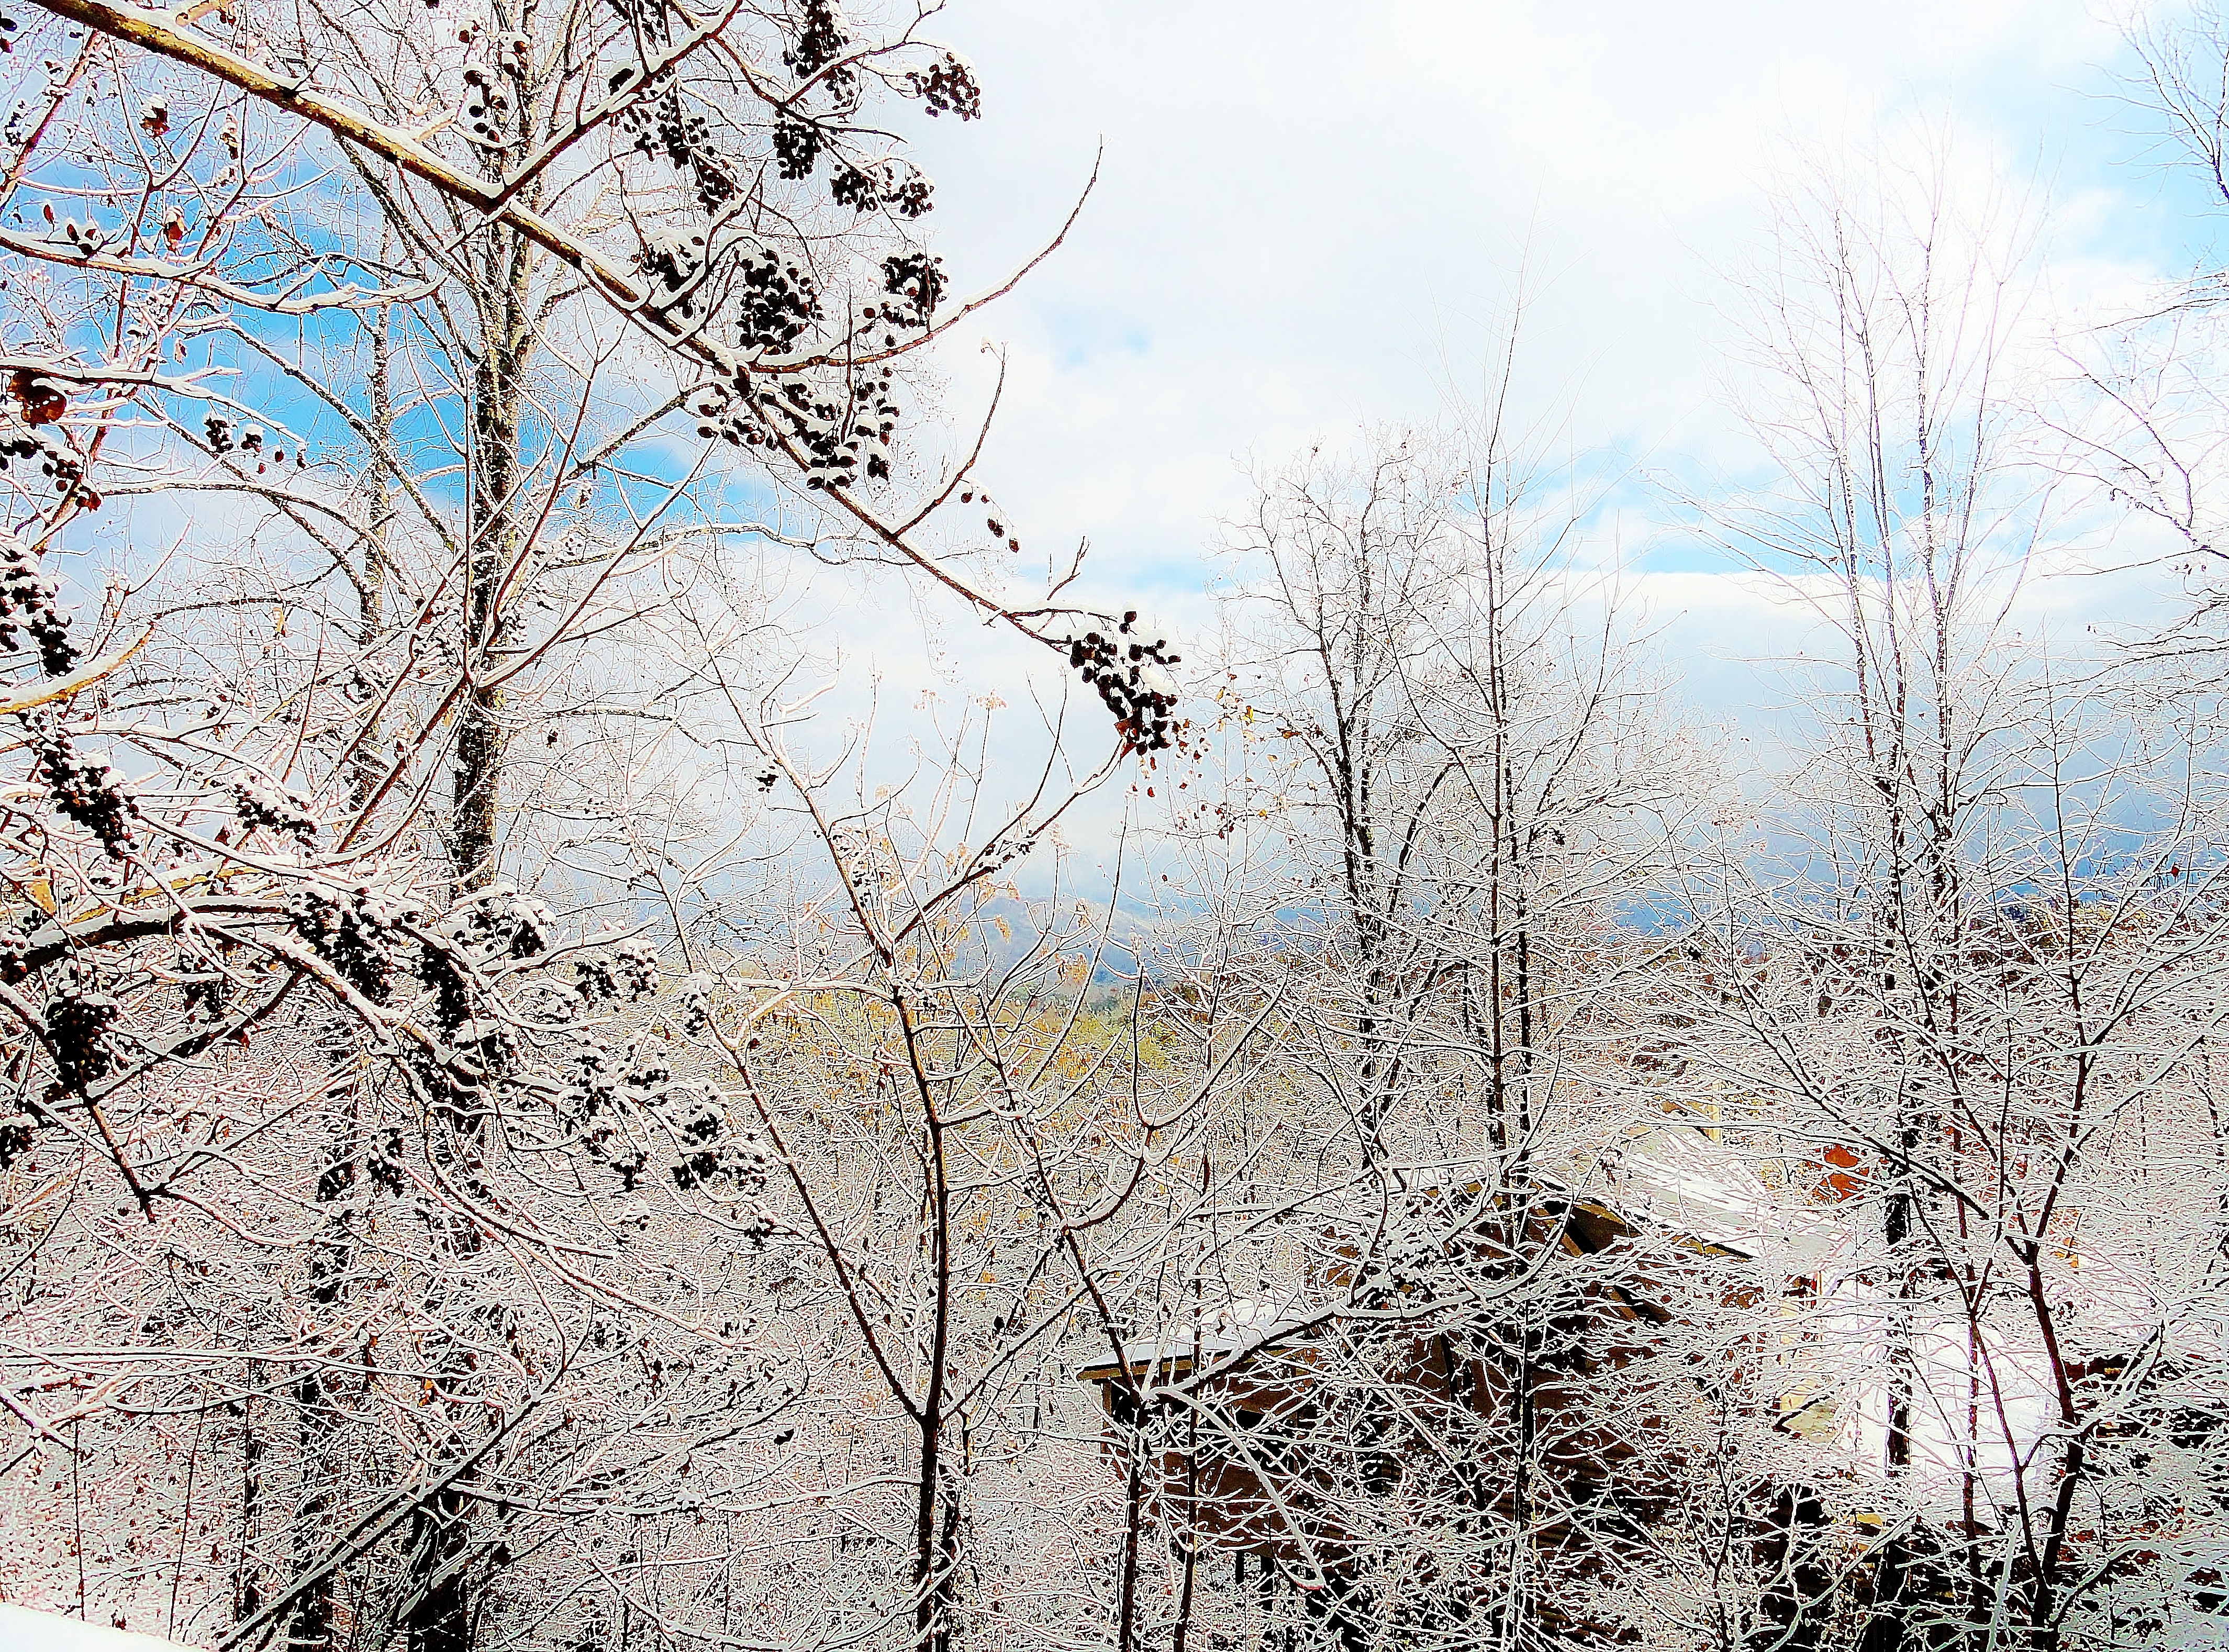
tree, branch, blossom, snow, winter, plant, flower, frost, spring, season, cherry blossom, woody plant